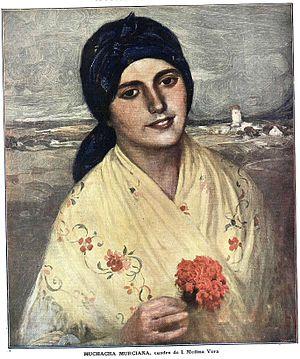
La Esfera est une revue culturelle espagnole, dont le premier numéro a été publié à Madrid le 3 janvier 1914 et le dernier le 17 janvier 1931.